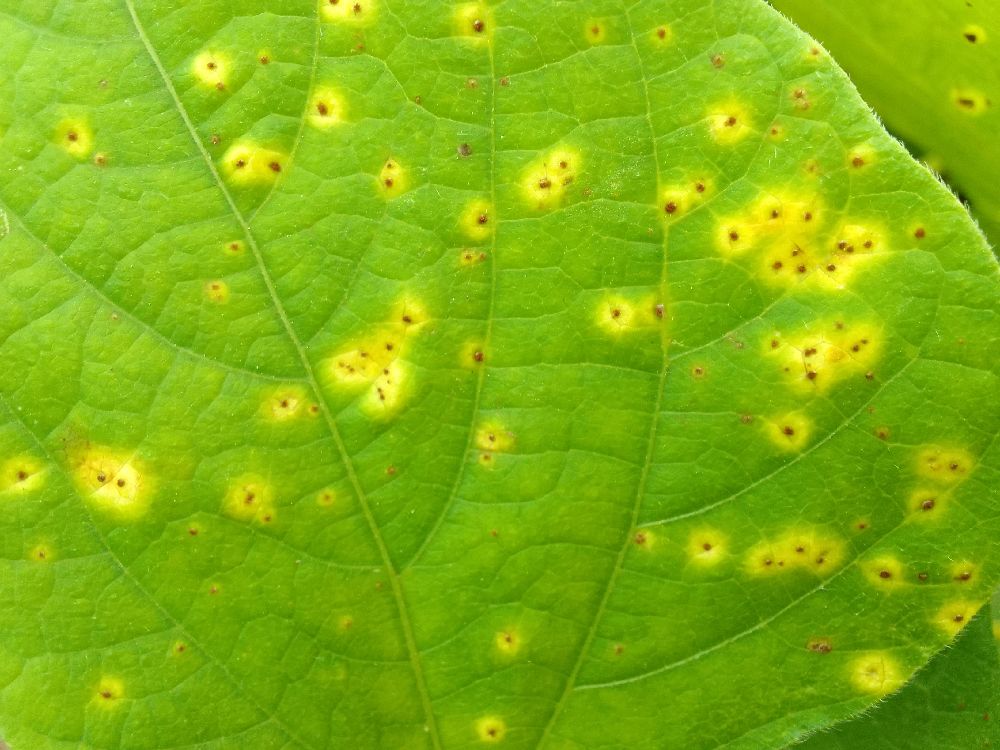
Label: rust